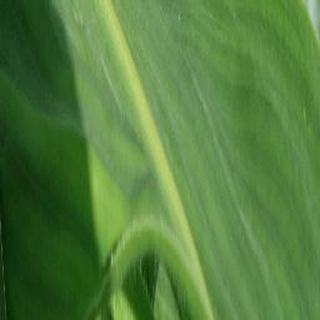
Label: healthy_corn